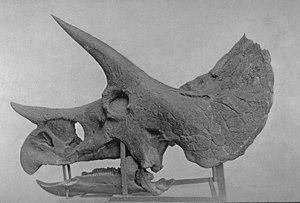
Les Ceratopsia ou cératopsiens constituent un groupe éteint de dinosaures herbivores qui a proliféré en Asie et en Amérique du Nord au Crétacé. La super-famille inclut les familles Psittacosauridae, Protoceratopsidae et Ceratopsidae, qui toutes deux sont représentées par des quadrupèdes caractérisés par leurs cornes et collerettes. Ces collerettes pourraient être apparues en tant que point d'attache musculaire, pour plus tard s'étendre pour la défense et/ou la parade.
Une armure chez les animaux est une protection externe ou superficielle contre les attaques des prédateurs, formée comme partie du corps, habituellement au moyen d'un durcissement des tissus corporels, d'excroissances ou de sécrétions. Elle a donc été la plupart du temps développée chez les espèces « proies ». Ces structures blindées sont en général composées de dépôts minéraux durcis, de chitine, d’os ou de kératine.
Les Neoceratopsia sont un clade regroupant les cératopsiens les plus avancés.